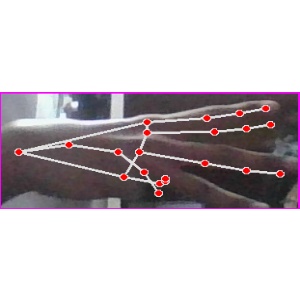
अक्षर: भ